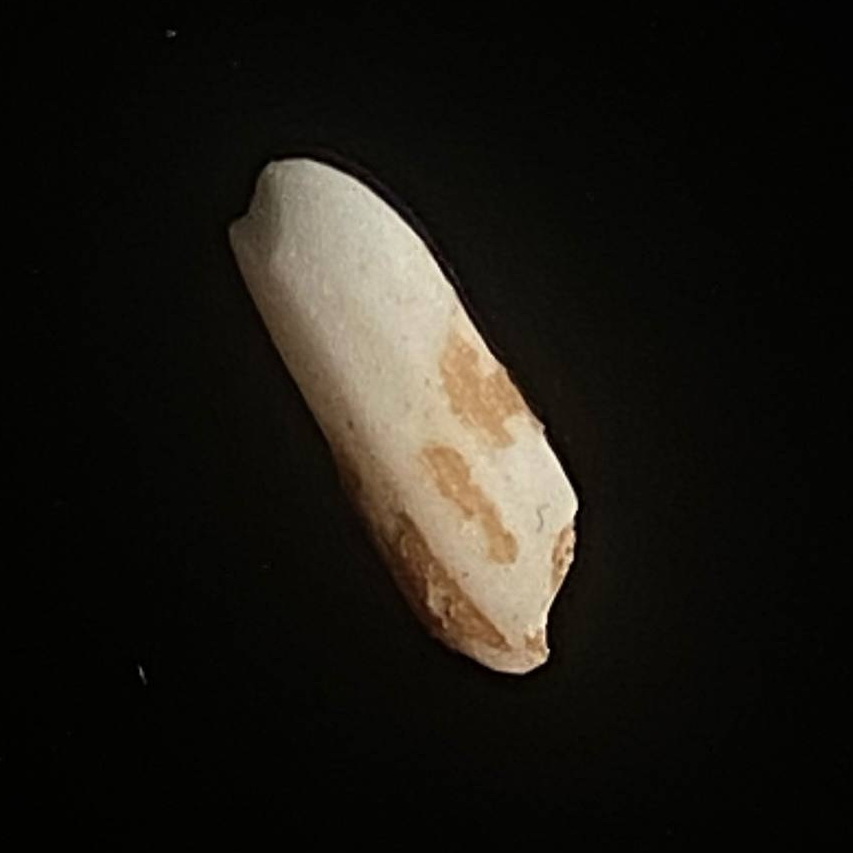
Rice variety: Lal_Binni